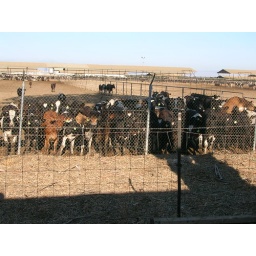
The cows were so friendly they came running over when our bus pulled to the side of the road.